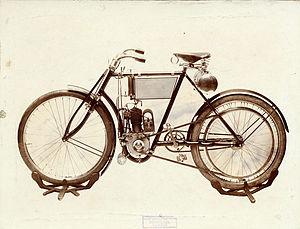
La Star Motor Company était un fabricant anglais de voitures et de véhicules utilitaires basé à Wolverhampton et actif entre 1898 et 1932. À son apogée, la Star fut le sixième plus grand constructeur automobile de la Grande-Bretagne et produisait près de 1 000 véhicules par an.